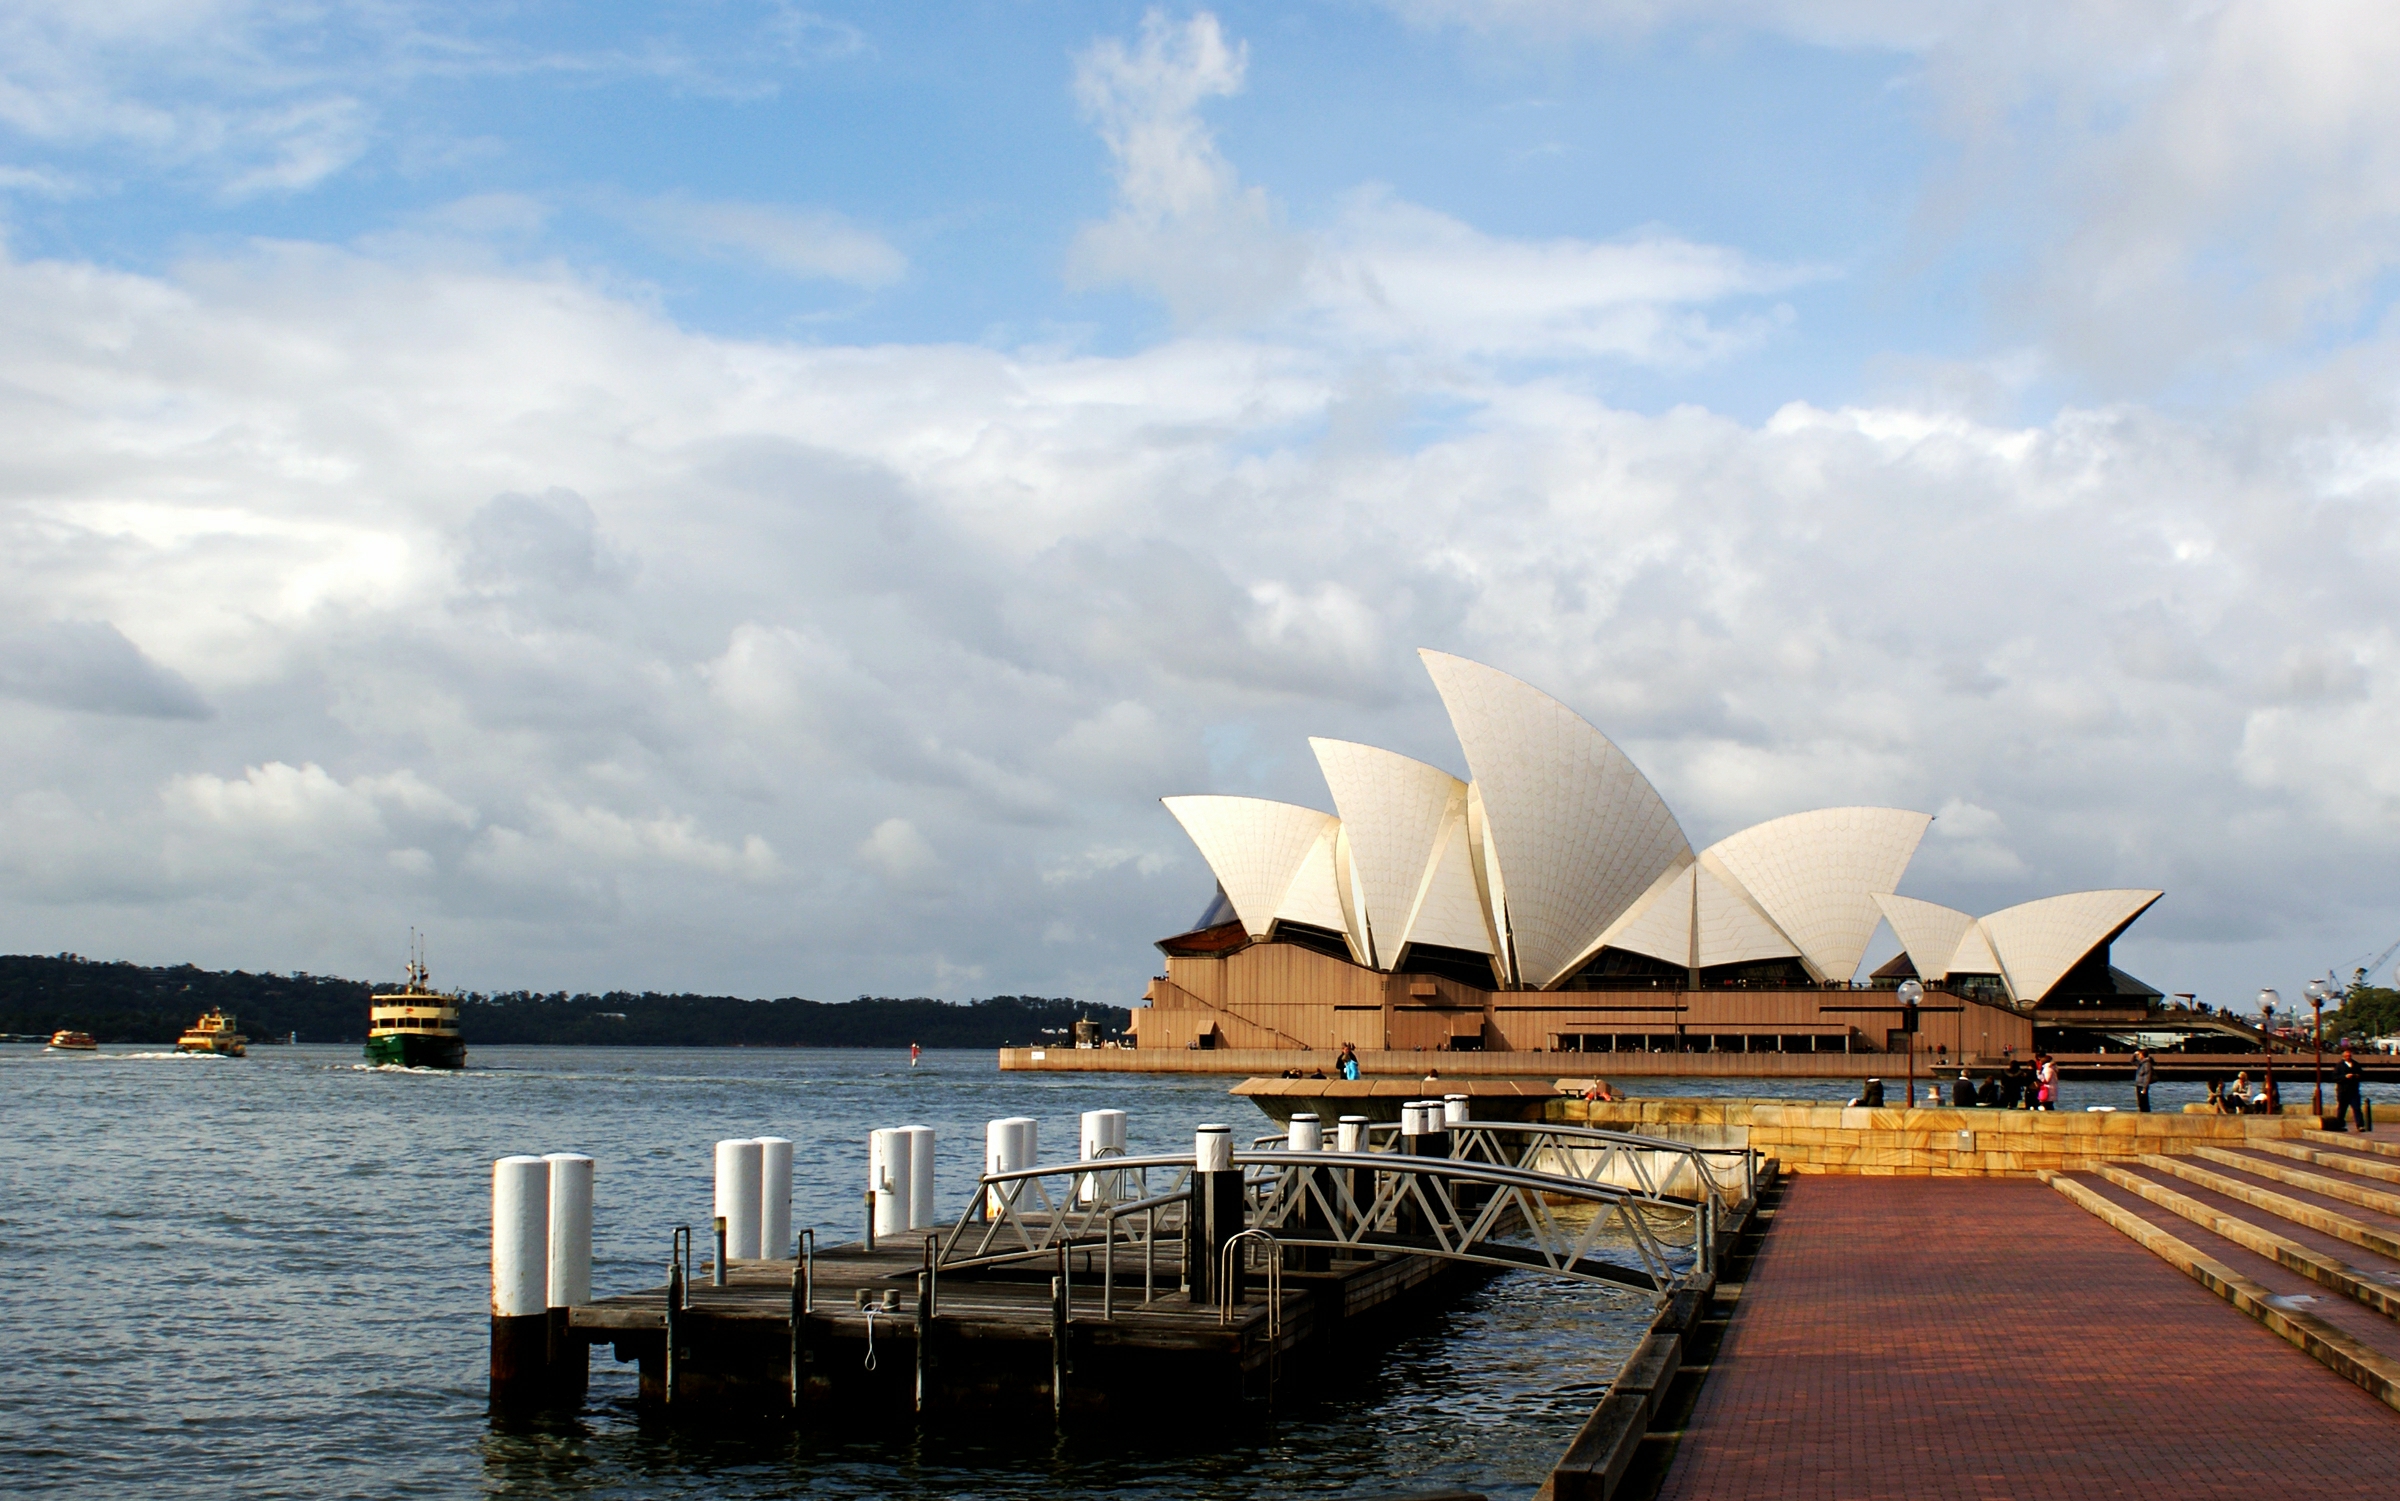
sea, boat, vehicle, sydney, australia, publicdomain, sydneyoperahouse